Mengzi City

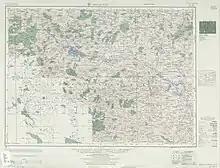
Mengzi (labelled as MENG-TZU (MENGTSZ) ) (1954)

Located within 30 arc minutes south of the Tropic of Cancer, Mengzi, as with much of southern Yunnan, has a warm humid subtropical climate (Köppen "Cwa"), with muddled distinction between the seasons and daytime temperatures remaining warm year-round. Highs peak in May before the core of the rainy season and reach a minimum in December; however, the warmest and coolest months are June and December, respectively at and ; the annual mean is . June thru September accounts for over 60% of the annual rainfall of and during this time, some rainfall occurs on a majority of days, resulting in a marked reduction in sunshine. With monthly percent possible sunshine ranging from 34% in June and July to 64% in February, the city receives 2,161 hours of bright sunshine annually.